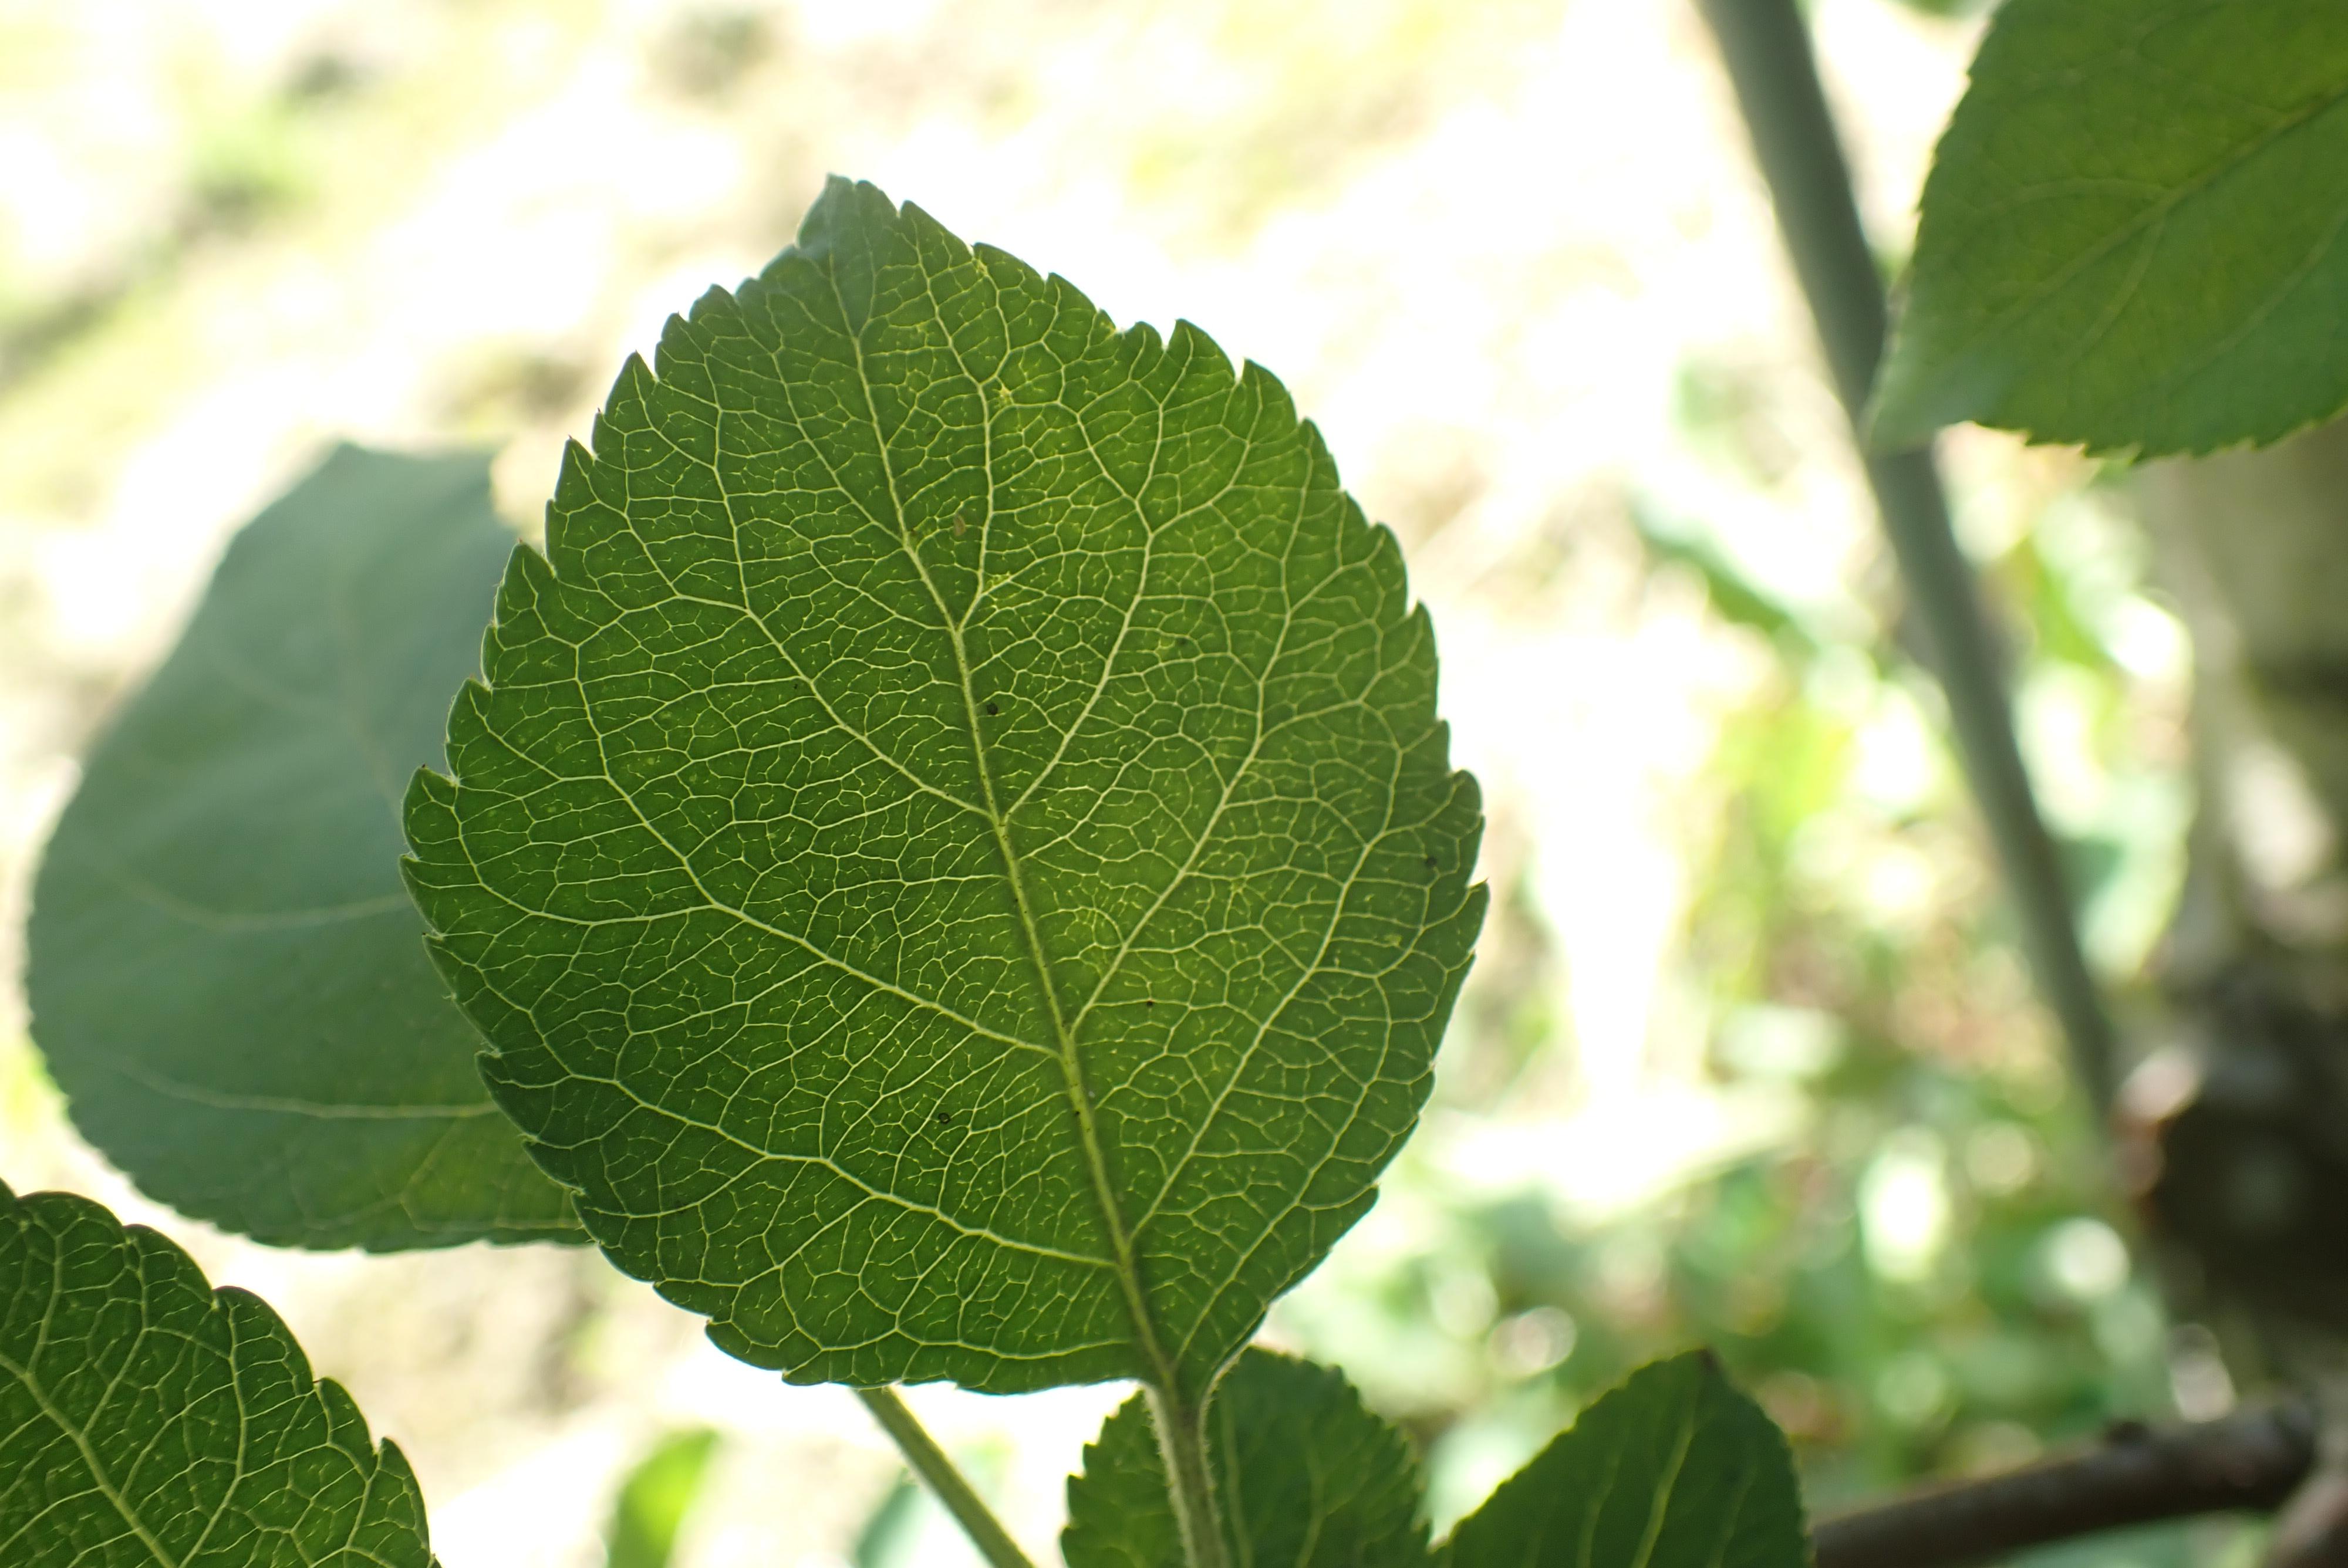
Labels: healthy